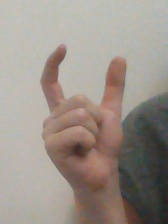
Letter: nun